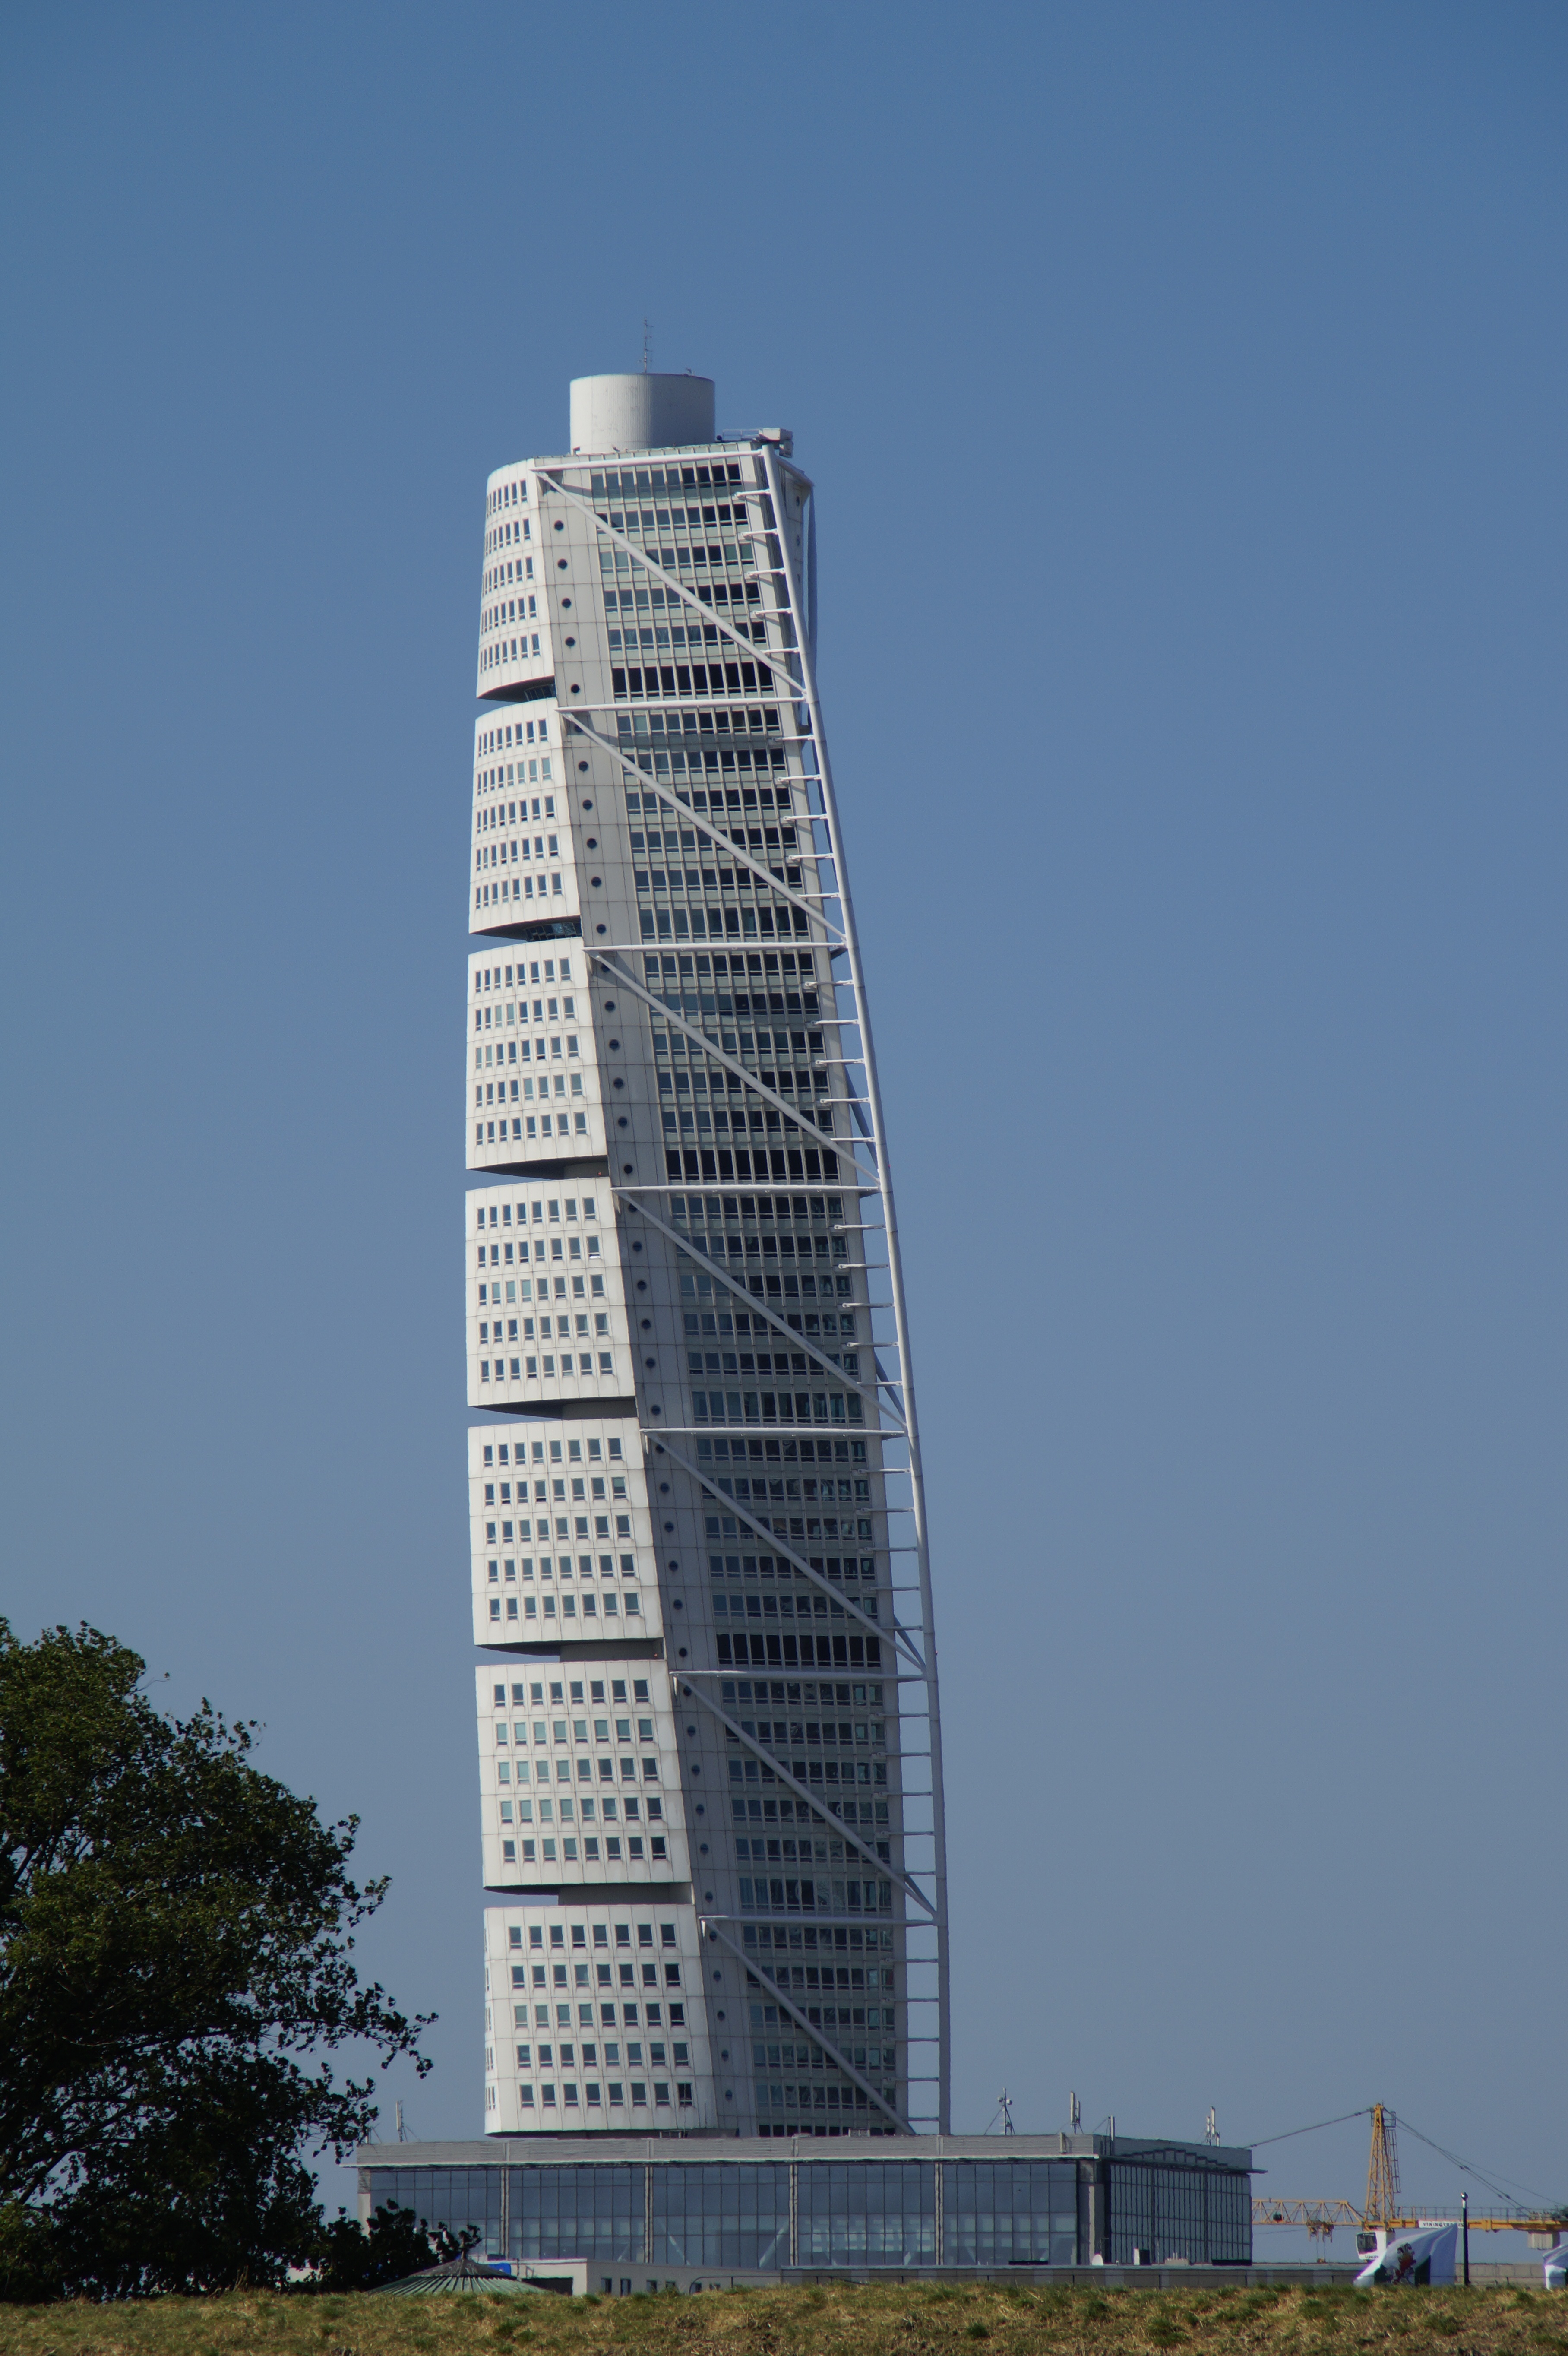
architecture, building, home, skyscraper, downtown, tower, landmark, facade, modern, tower block, sweden, malmo, turning torso